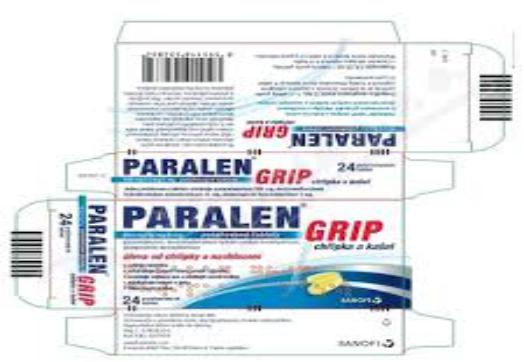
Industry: Medical